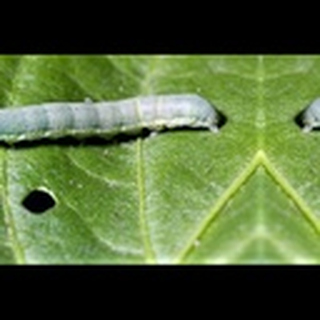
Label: cotton_army_worm